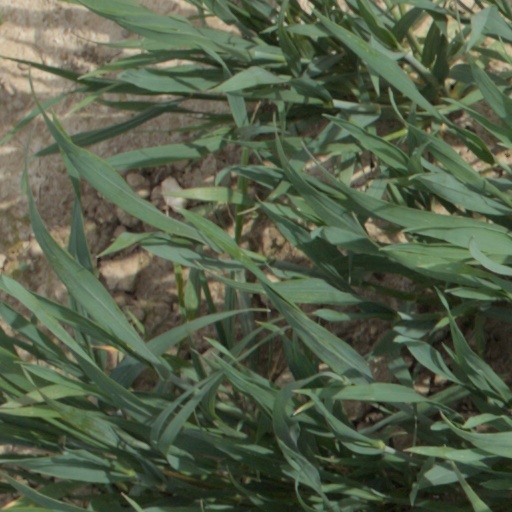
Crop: wheat